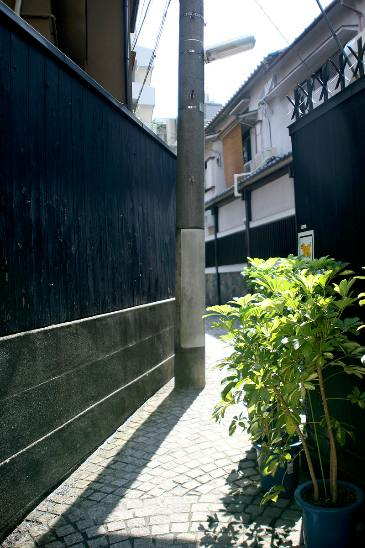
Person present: No